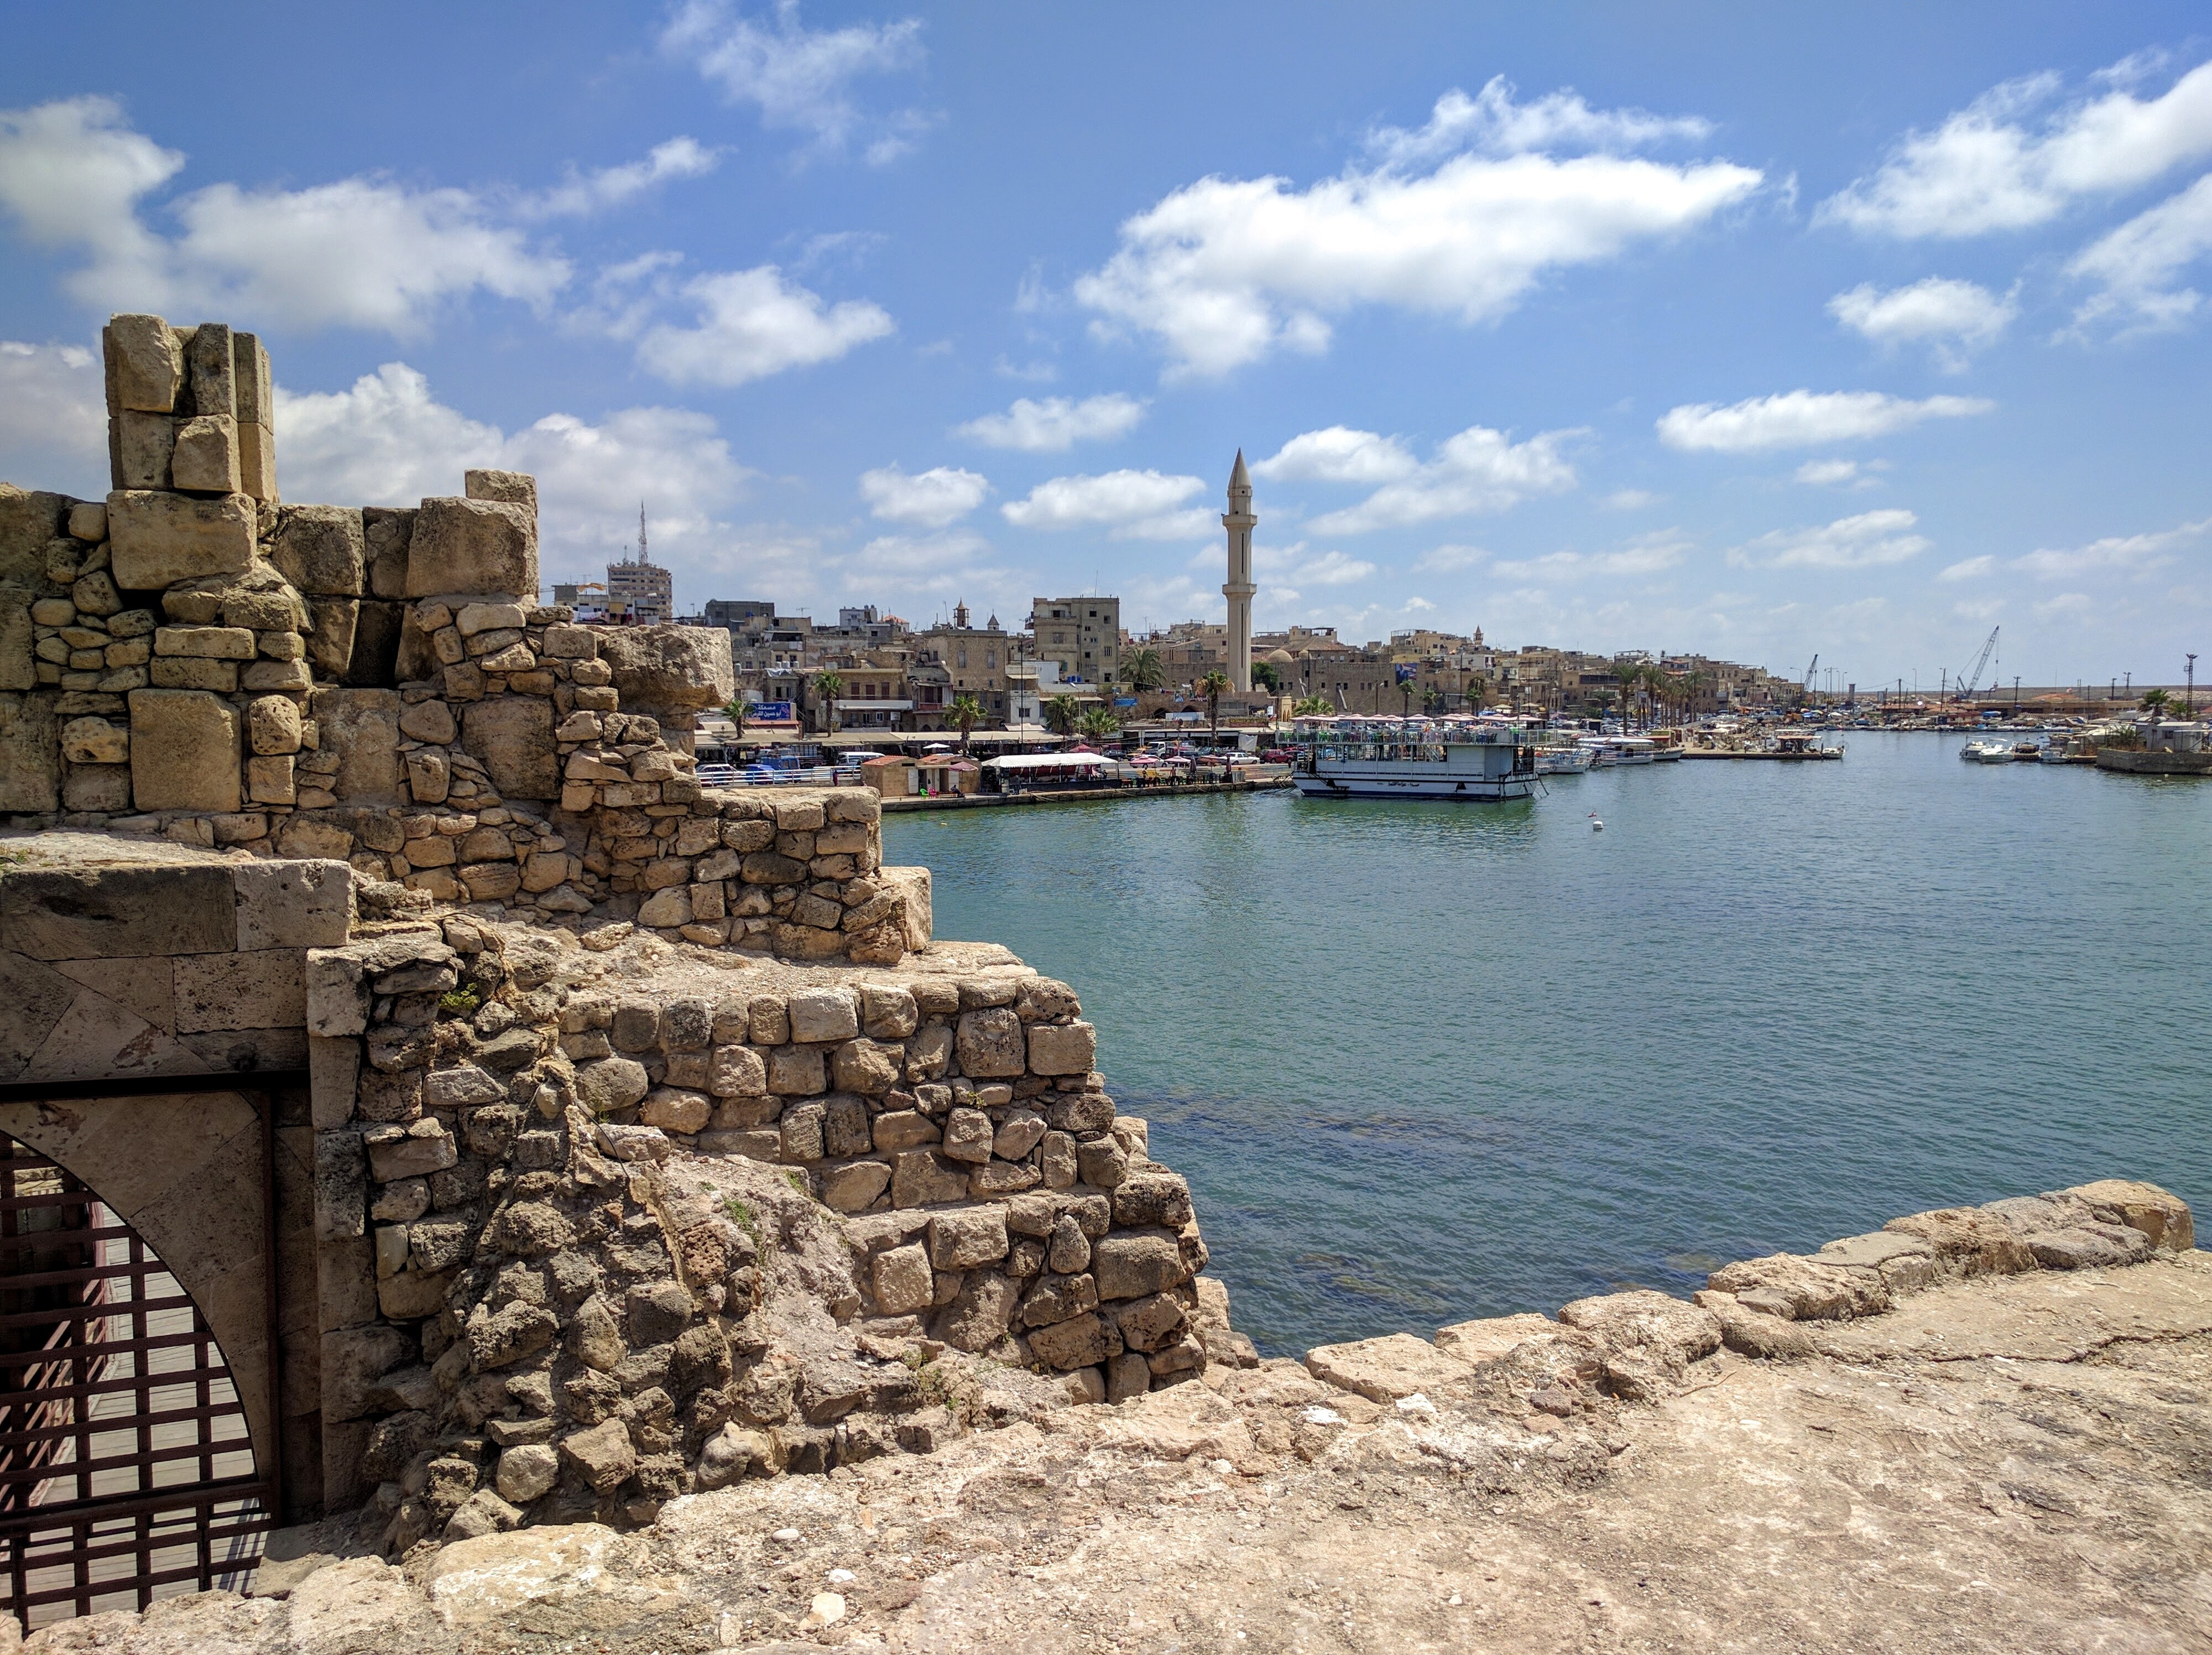
sea, coast, rock, town, vacation, cliff, bay, fortification, tourism, terrain, ruins, ancient history